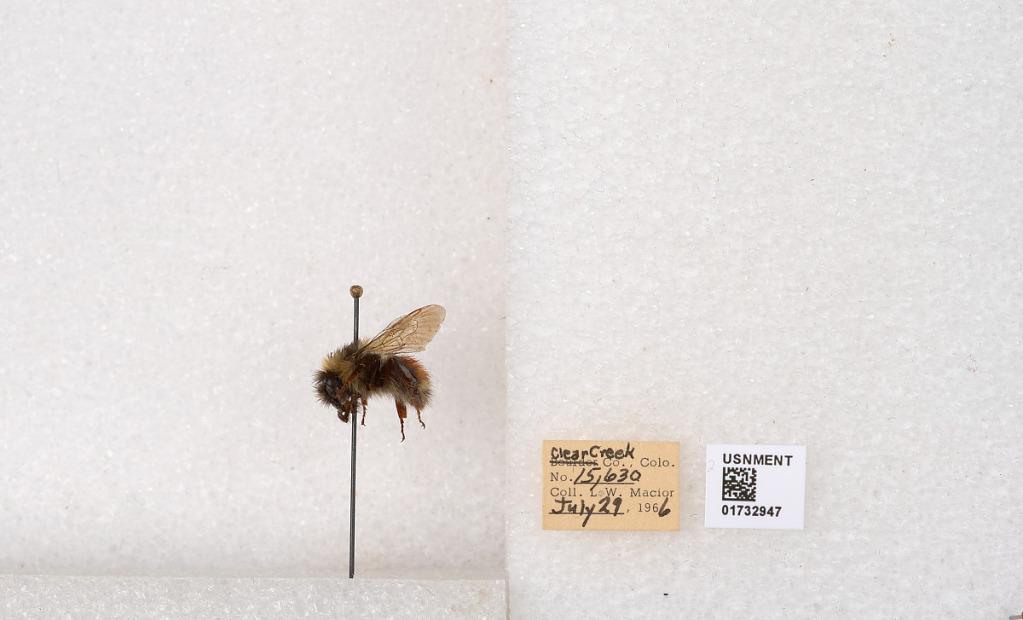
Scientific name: Bombus (Pyrobombus) sylvicola Kirby
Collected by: L. Macior
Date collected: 1966-7-29
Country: United States
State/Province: Colorado
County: Clear Creek
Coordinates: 39.7006, -105.694